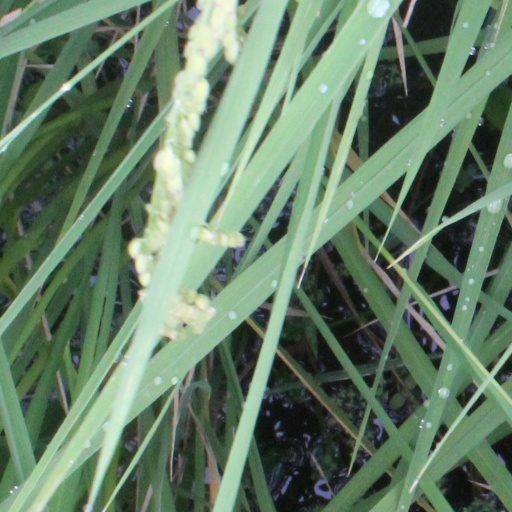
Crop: rice